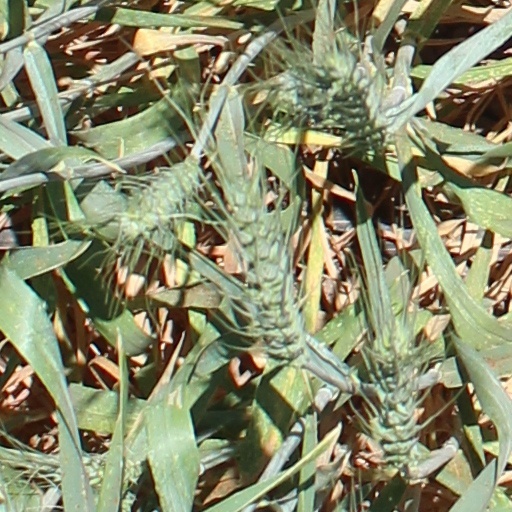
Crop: wheat